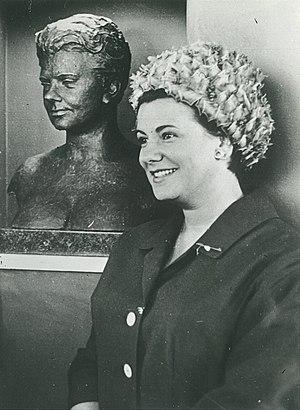
Les 100 Greatest South Africans est une émission spéciale de la télévision sud-africaine datant de 2004 et qui consistait à déterminer par un vote du public les « 100 plus grandes personnalités d'Afrique du Sud ».
Mimi Coertse est une soprano sud-africaine.